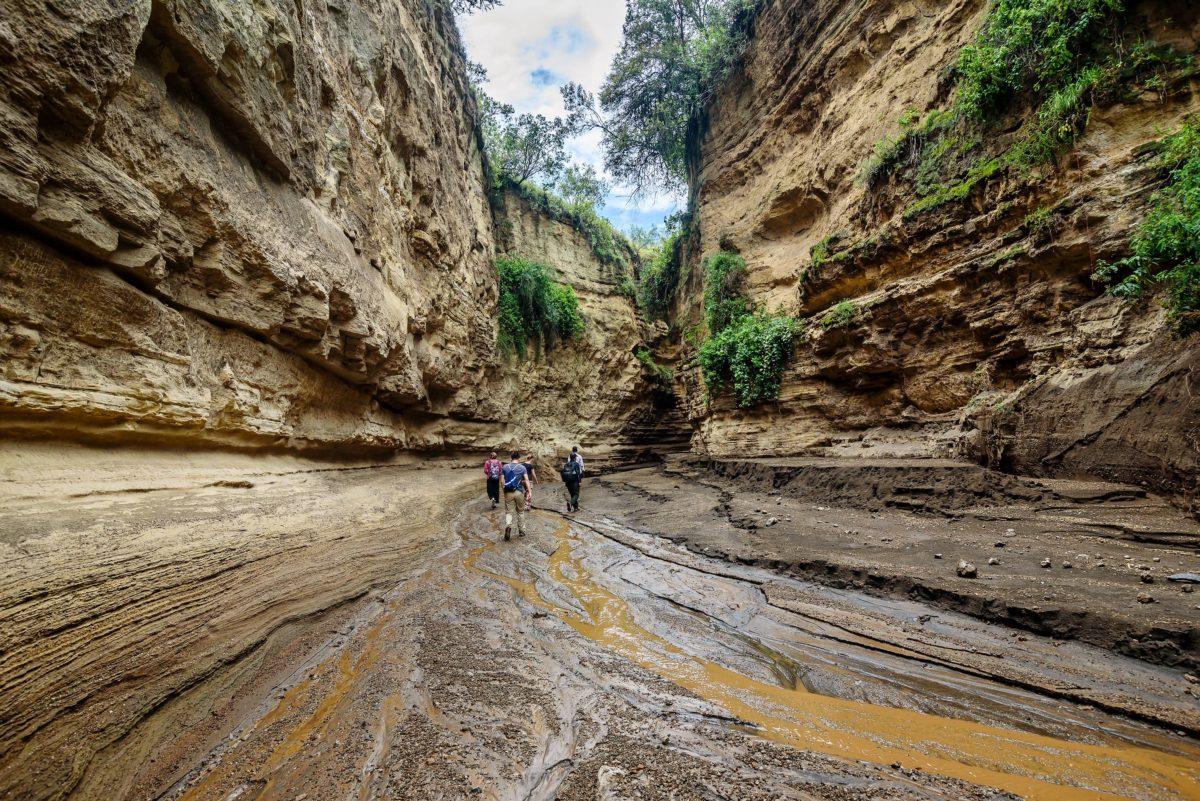
Mbegu za kilimo zilizohifadhiwa vizuri katika kifungashio kidogo chenye rangi ya kijani,huku kikiwa kimefungwa vizuri na kuandikwa maandishi yanayosomeka kwa lugha ya kiingereza,"TECHNISEM." Pamoja na picha ya zao linalotambulisha aina ya mbegu inayopatikana ndani ya kifungashio hicho.